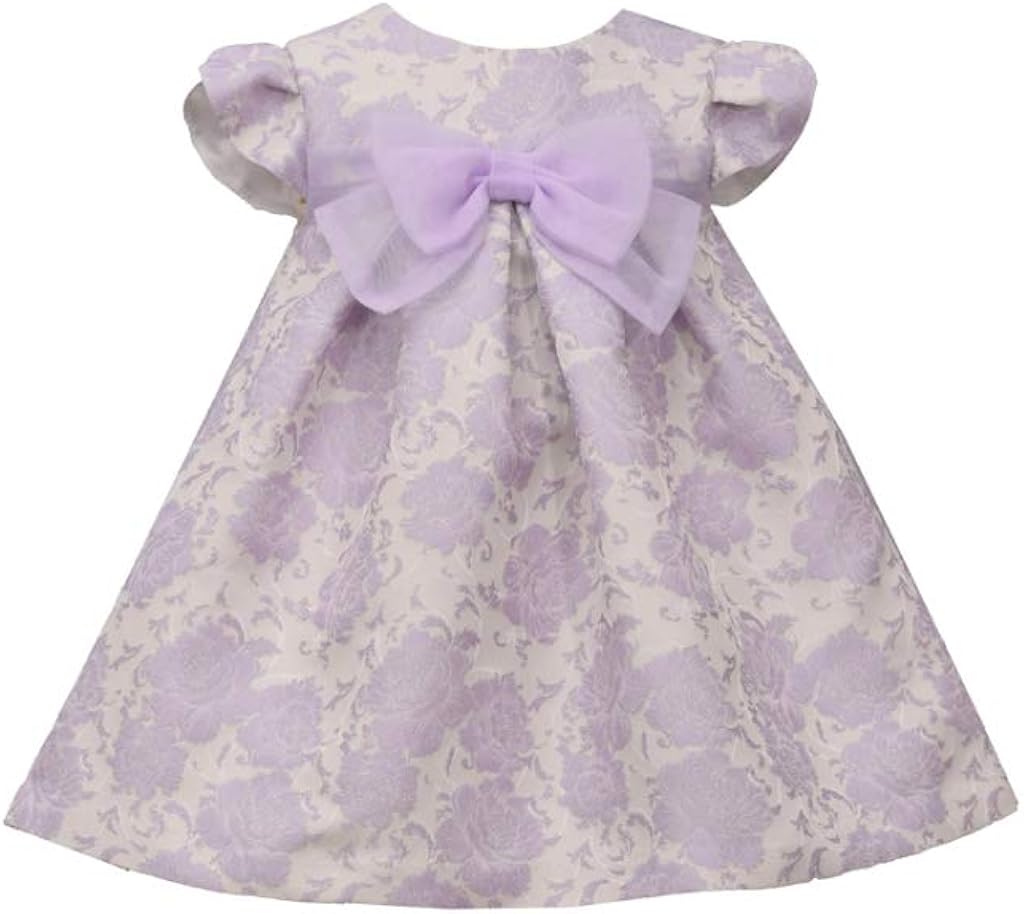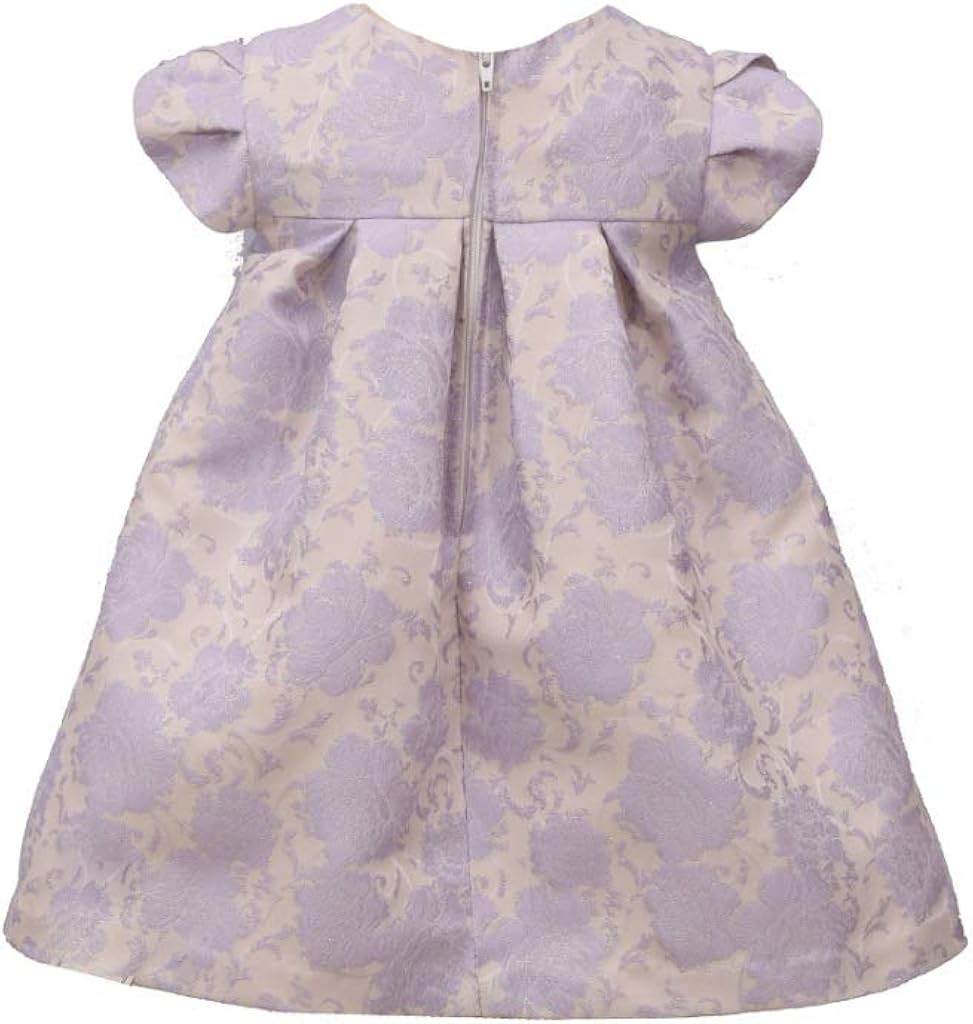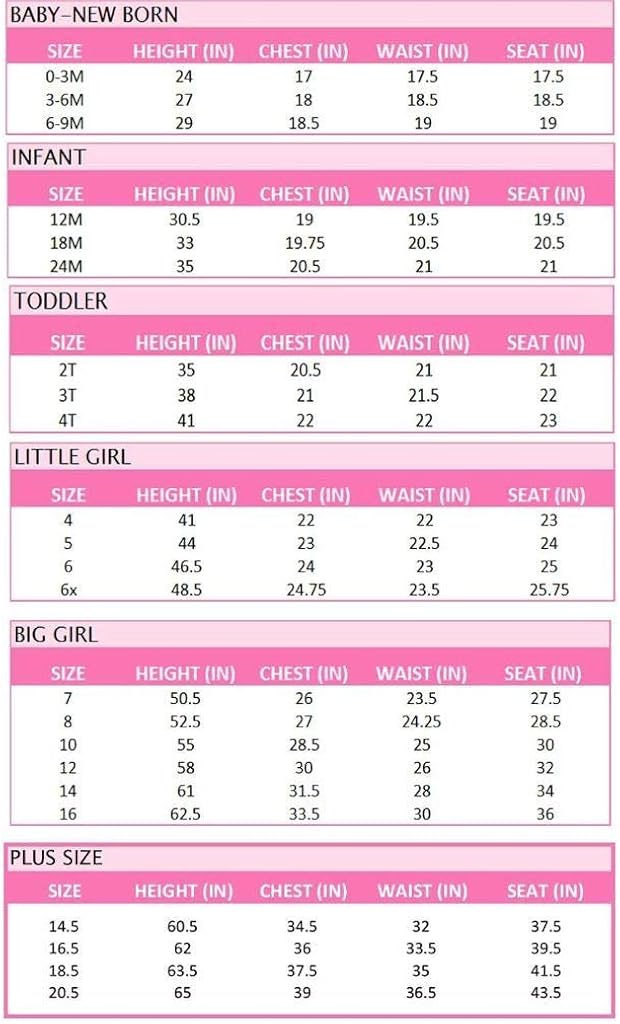
Bonnie Jean Baby Girl's Purple Special Occasion Dress - for Baby and Toddler Girls
Category: AMAZON FASHION
Your little girl will be ready for any celebration with this precious pink dot brocade dress. Short sleeve dress features jacquard off white colored fabric with purple lavender floral print. Fabric features a little shimmer with metallic thread woven throughout. Pleated empire waist and large bow on front. Fully lined, zip back, sizes 0-24m come with coordinating diaper cover panty. This dress is simple and elegant and perfect for Spring, Summer, or Fall occasions such as Easter, a wedding, or any other special occasion. Great for matchingfamily sisters outfits and family portraits. Machine Washable.
Features: 100% Polyester | Zipper closure | Machine Wash | Purple Special Occasion Dress for Baby and Toddler | This dress is simple and elegant and perfect for Spring, Summer, or Fall occasions such as Easter, a wedding, or any other special occasion. Great for matchingfamily sisters outfits and family portraits. | Short sleeve dress features jacquard off white colored fabric with purple lavender floral print. Fabric features a little shimmer with metallic thread woven throughout. Pleated empire waist and large bow on front. Fully lined, zip back, sizes 0-24m come with coordinating diaper cover panty. | This outfit is made with the highest quality that Bonnie Jean is known for. | Machine Wash Cold. Dress - 96% Polyester, 7% Metallic, 2% Spandex, Lining - 100% Polyester, Bow - 96% Polyester, 4% Metallic, Panty - 100% Polyester